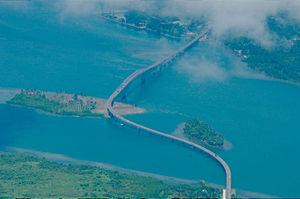
Le détroit de San Juanico est un détroit de l'océan Pacifique baignant les côtes des Philippines. Long de 24 km et large d'à peine 2 km par endroits, il sépare l'île de Leyte au sud-ouest de celle de Samar au nord-est, en faisant communiquer la mer de Samar au nord-ouest et le golfe de Leyte au sud-est. Il est parsemé de quelques îles et traversé depuis 1973 par le pont San Juanico.